Sydney Leroux

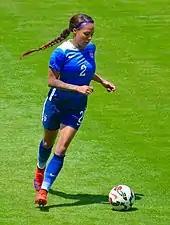
San Jose, California, 2015

During the team's second group stage match at the 2013 Algarve Cup, Leroux opened the scoring for the U.S. when she netted a goal in the 13th minute. Her goal was followed by four others from her teammates resulting in a 5–0 win over China. The U.S. went on to win the tournament after defeating Germany 2–0 in the final.